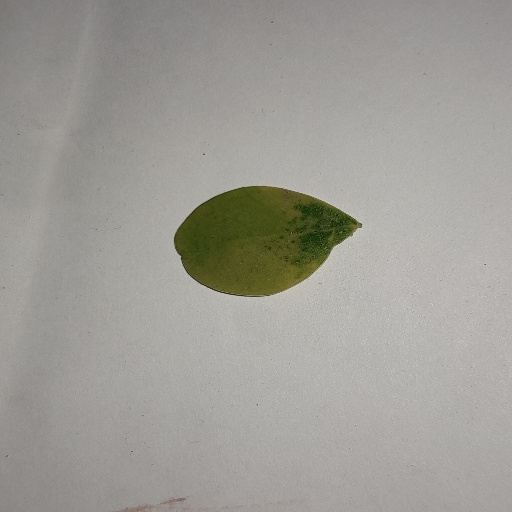
Species: Sojina
Leaf condition: Yellow Leaf